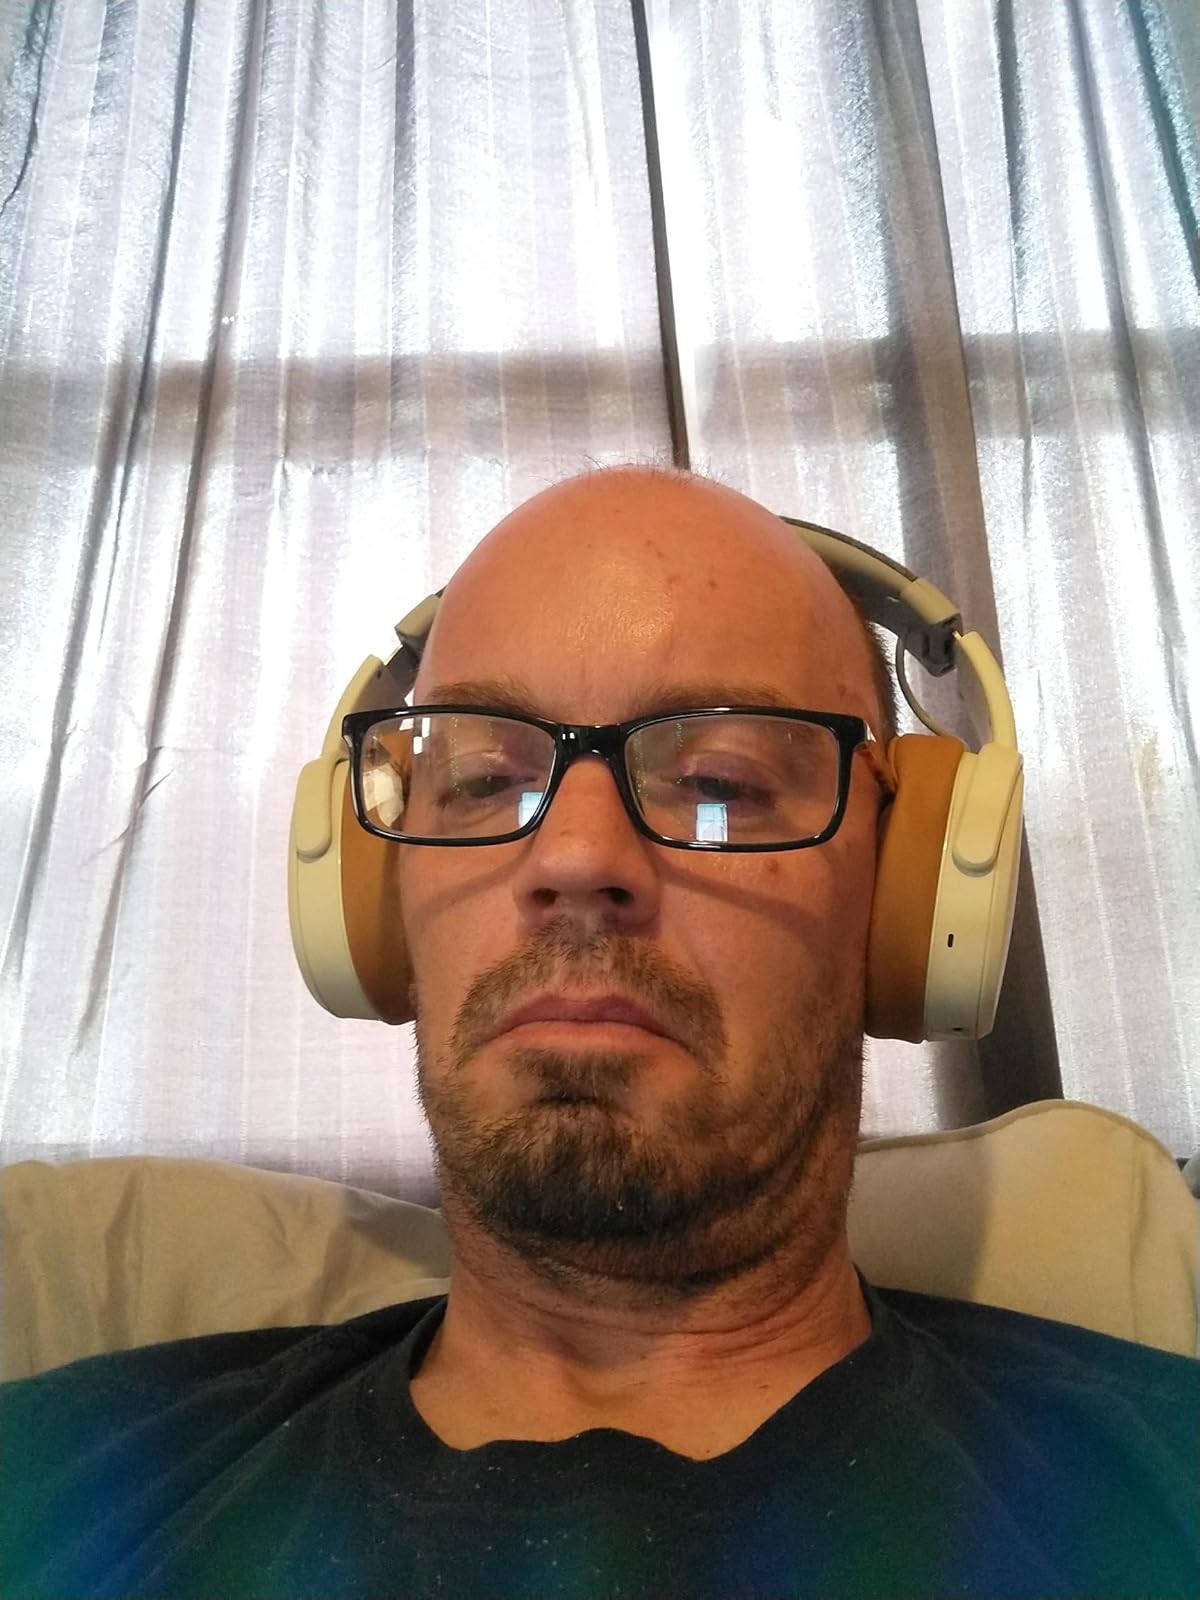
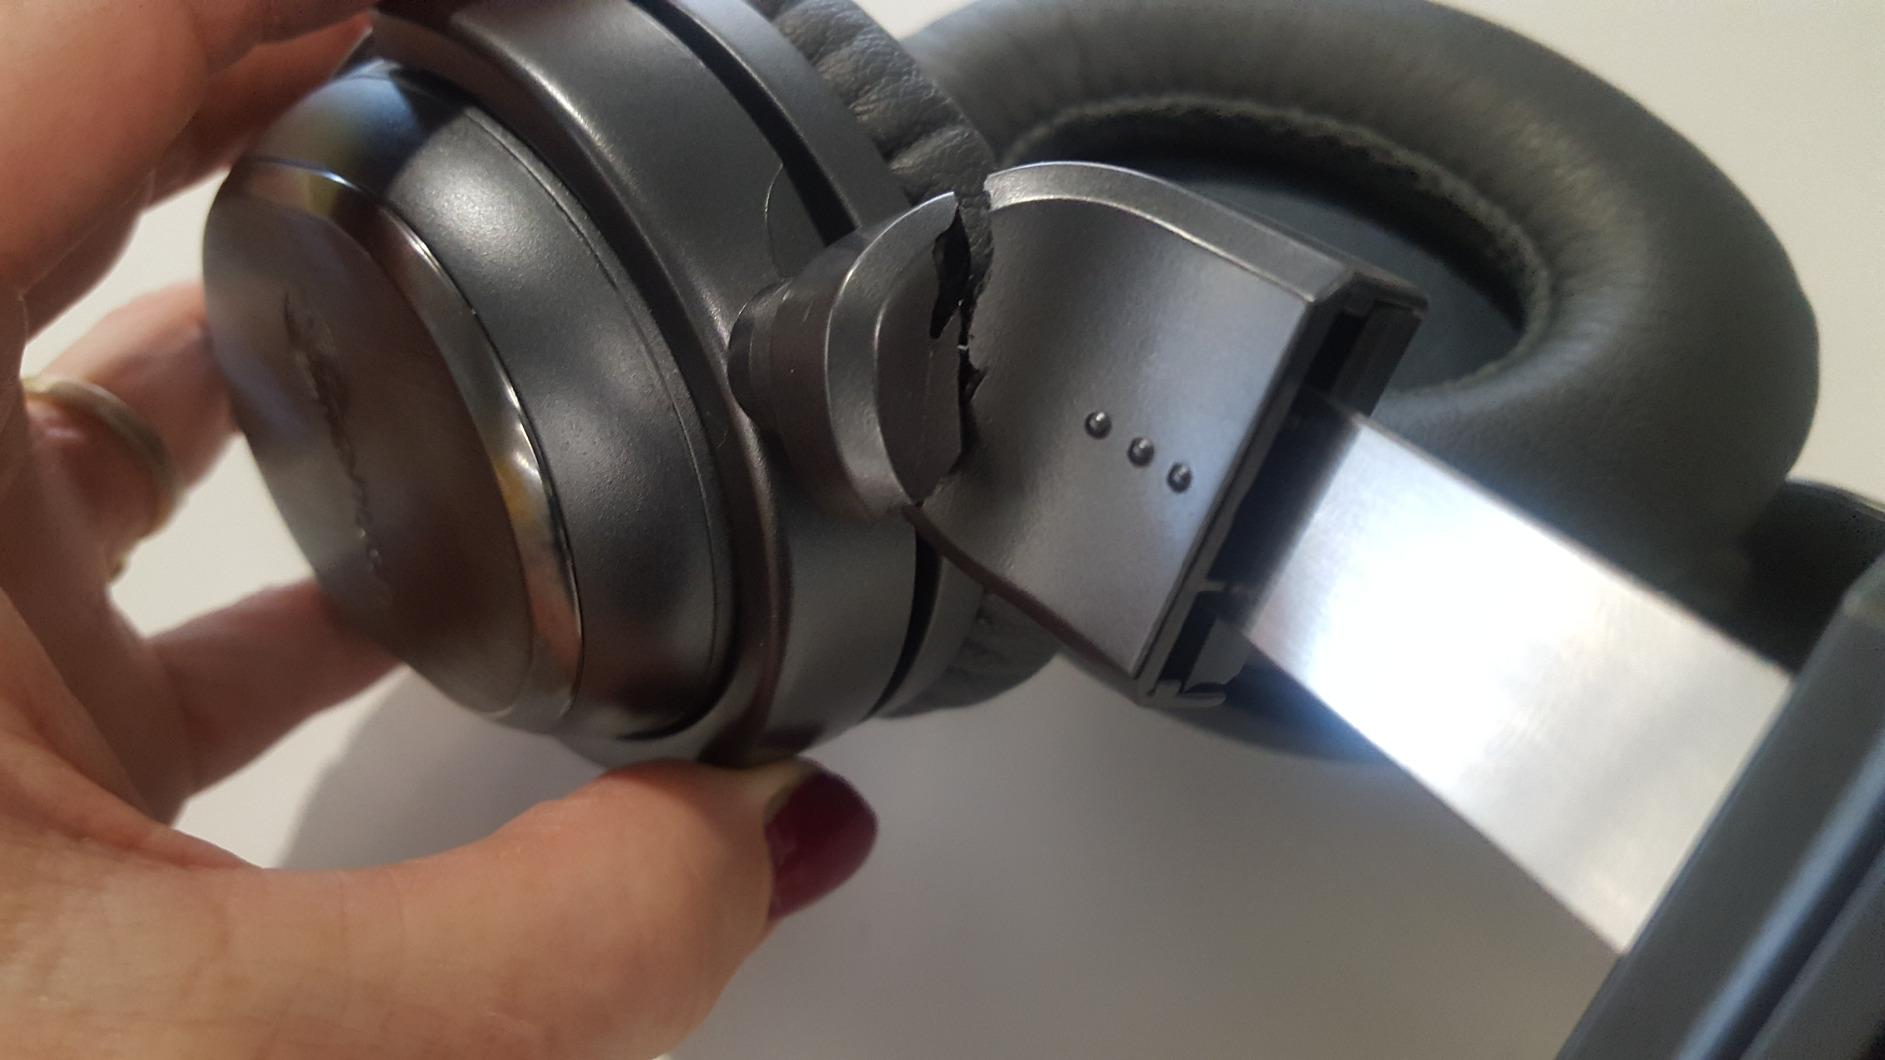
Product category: headphones
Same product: no